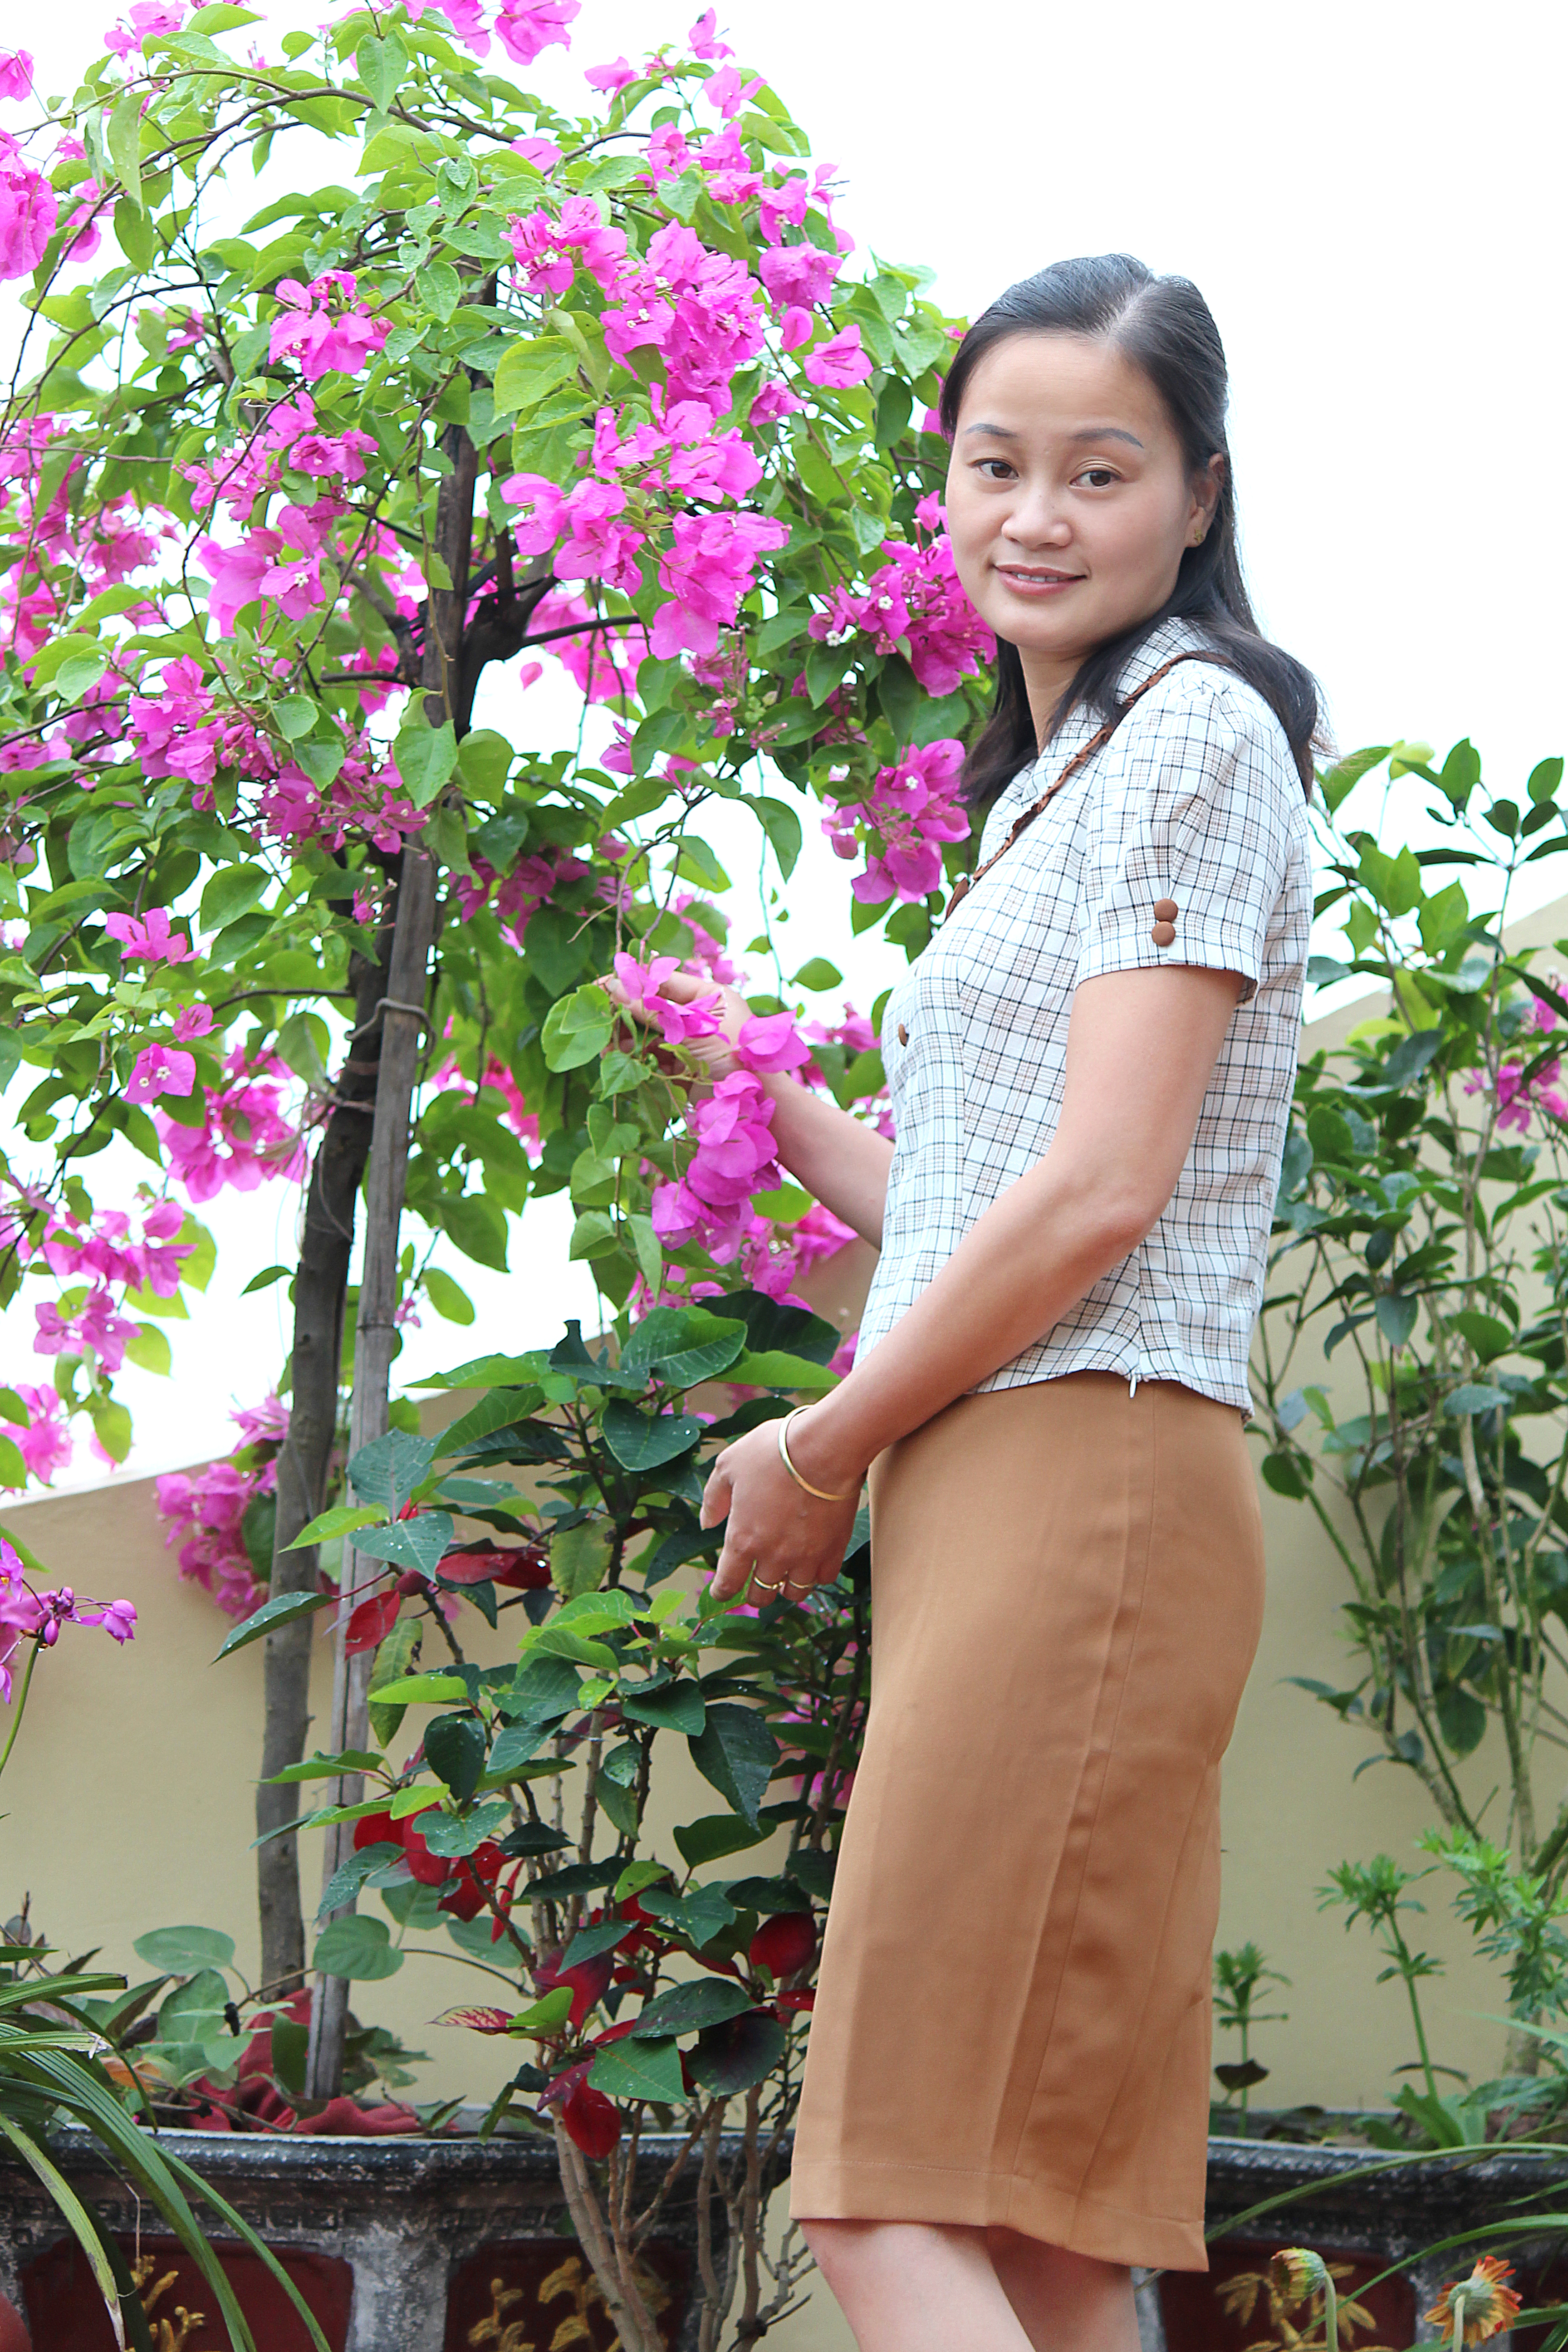
picture, flower, plant, smile, botany, petal, sleeve, purple, waist, pink, thigh, magenta, trunk, People in nature, annual plant, human leg, flowering plant, shrub, knee, abdomen, belt, spring, garden, fashion design, peach, pattern, rose family, floral design, blossom, high heels, grass, floristry, photo shoot